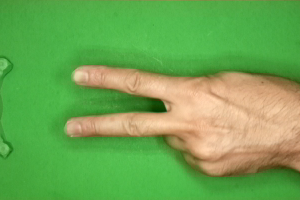
Label: scissors